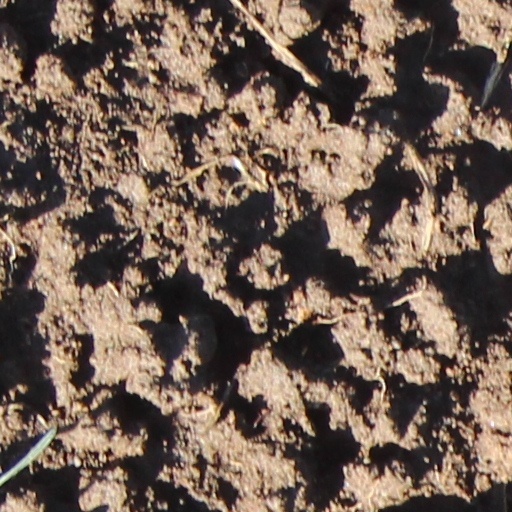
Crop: wheat